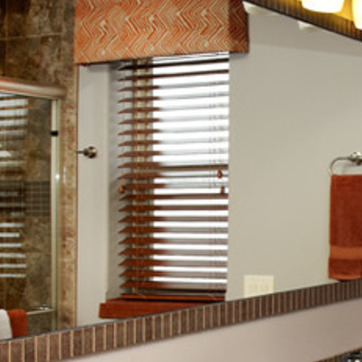
Material: mirror